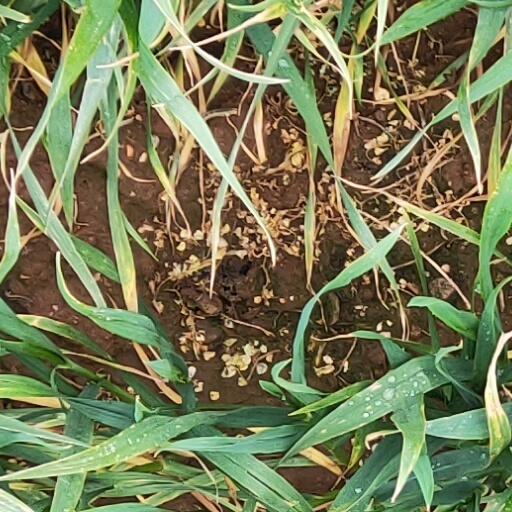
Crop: wheat